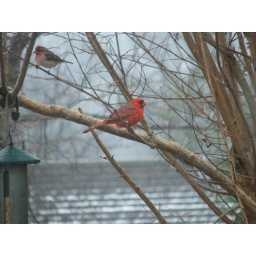
These guys were hanging out in the tree behind my house last winter